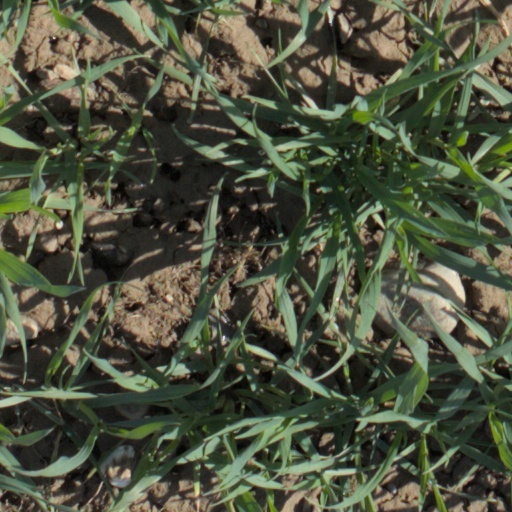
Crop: wheat